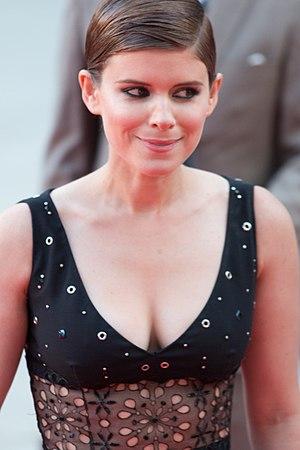
Morgane est un film de science-fiction américain réalisé par Luke Scott, sorti en 2016.